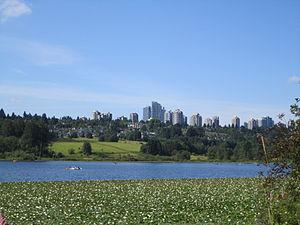
Burnaby est une cité de la province de la Colombie-Britannique au Canada, dans le district régional du Grand Vancouver dont elle abrite le siège.